Goodbye Paradise

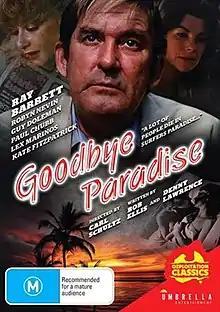
DVD cover

Goodbye Paradise is a 1983 Australian film directed by Carl Schultz starring Ray Barrett. It has been called "the greatest Queensland film ever made."